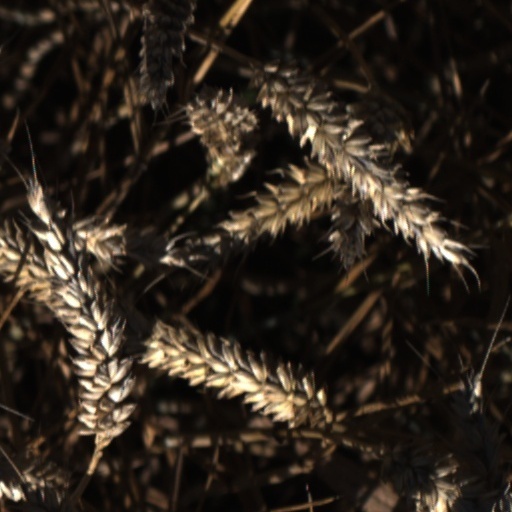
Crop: wheat